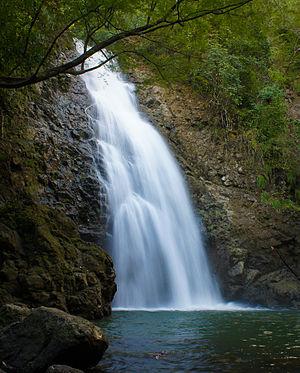
Montezuma est un village du Costa Rica situé sur la péninsule de Nicoya, donnant sur l'Océan Pacifique.